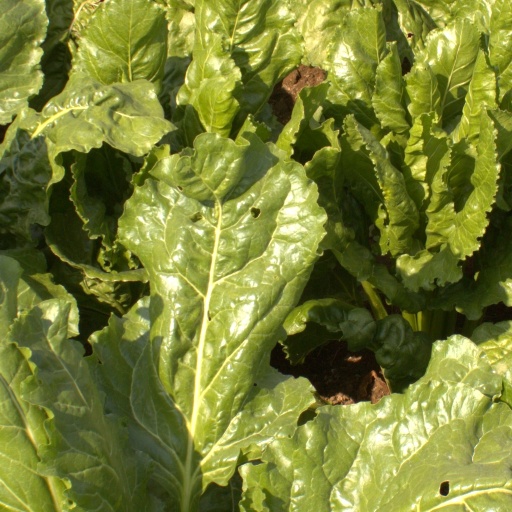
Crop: sugar beet